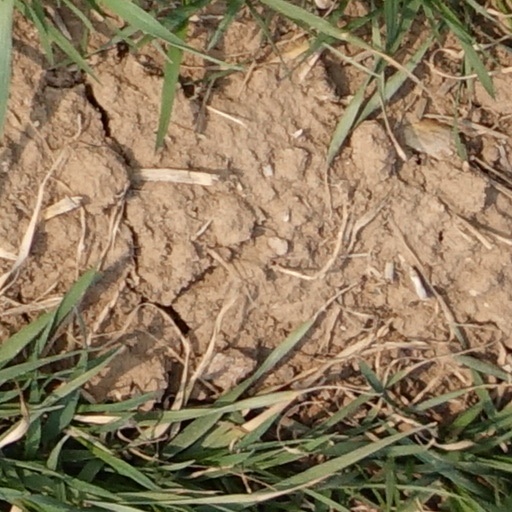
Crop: wheat